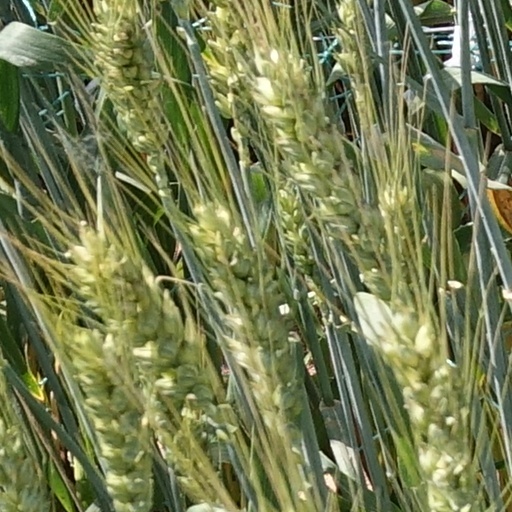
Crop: wheat